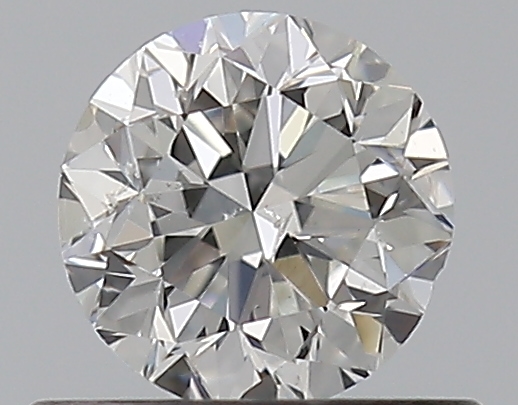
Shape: round
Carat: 0.5
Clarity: SI1
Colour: G
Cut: GD
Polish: EX
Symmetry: GD
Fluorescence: N
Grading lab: GIA
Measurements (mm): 4.8 x 4.89 x 3.23